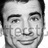
Emotion: neutral